Brown-Daly-Horne House

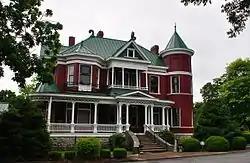
The house in 2014

The Brown-Daly-Horne House is a historic house in Pulaski, Tennessee, United States.